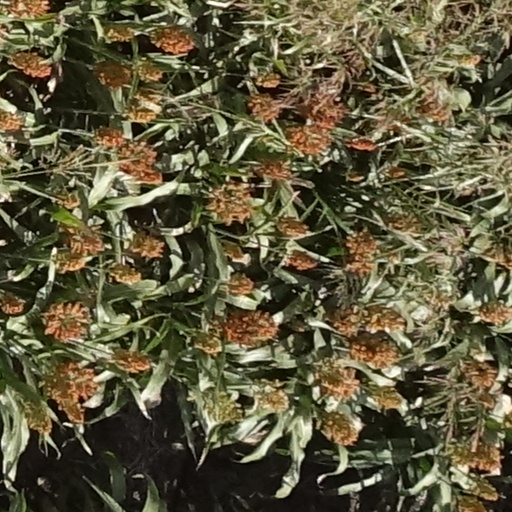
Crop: sorghum